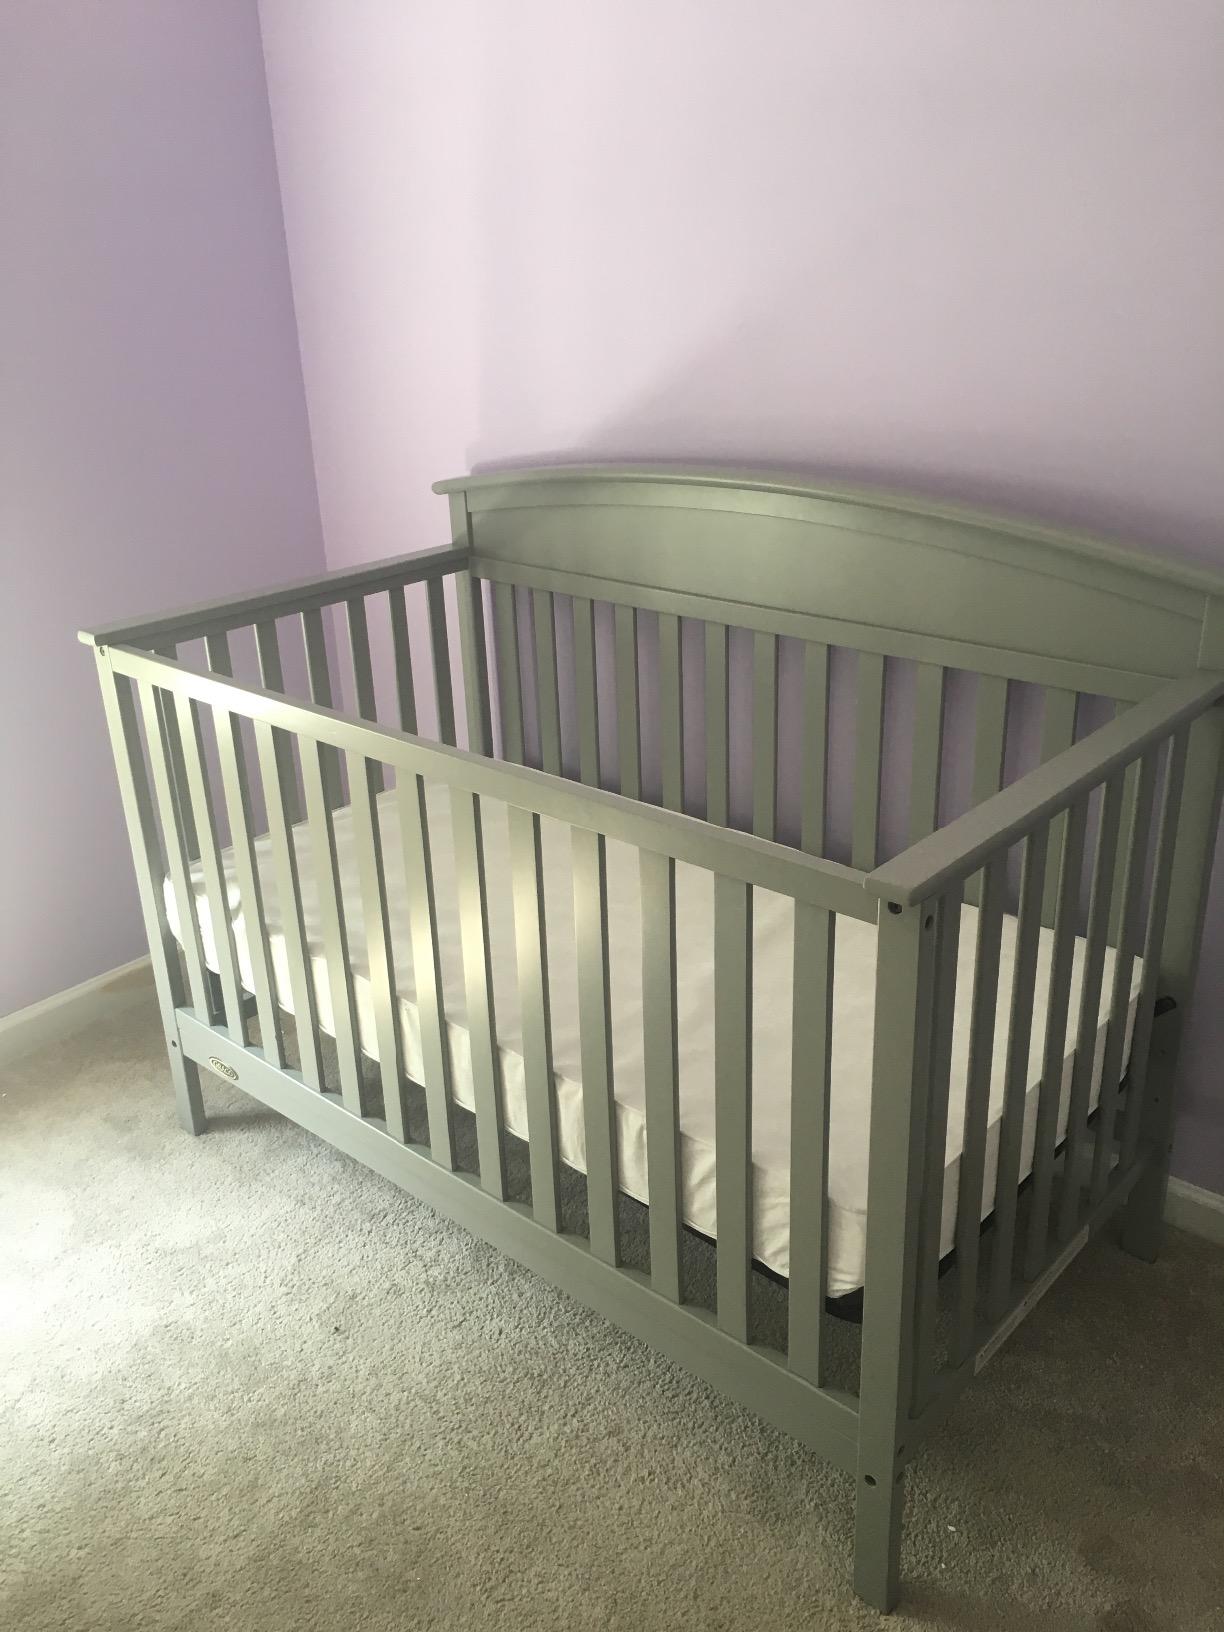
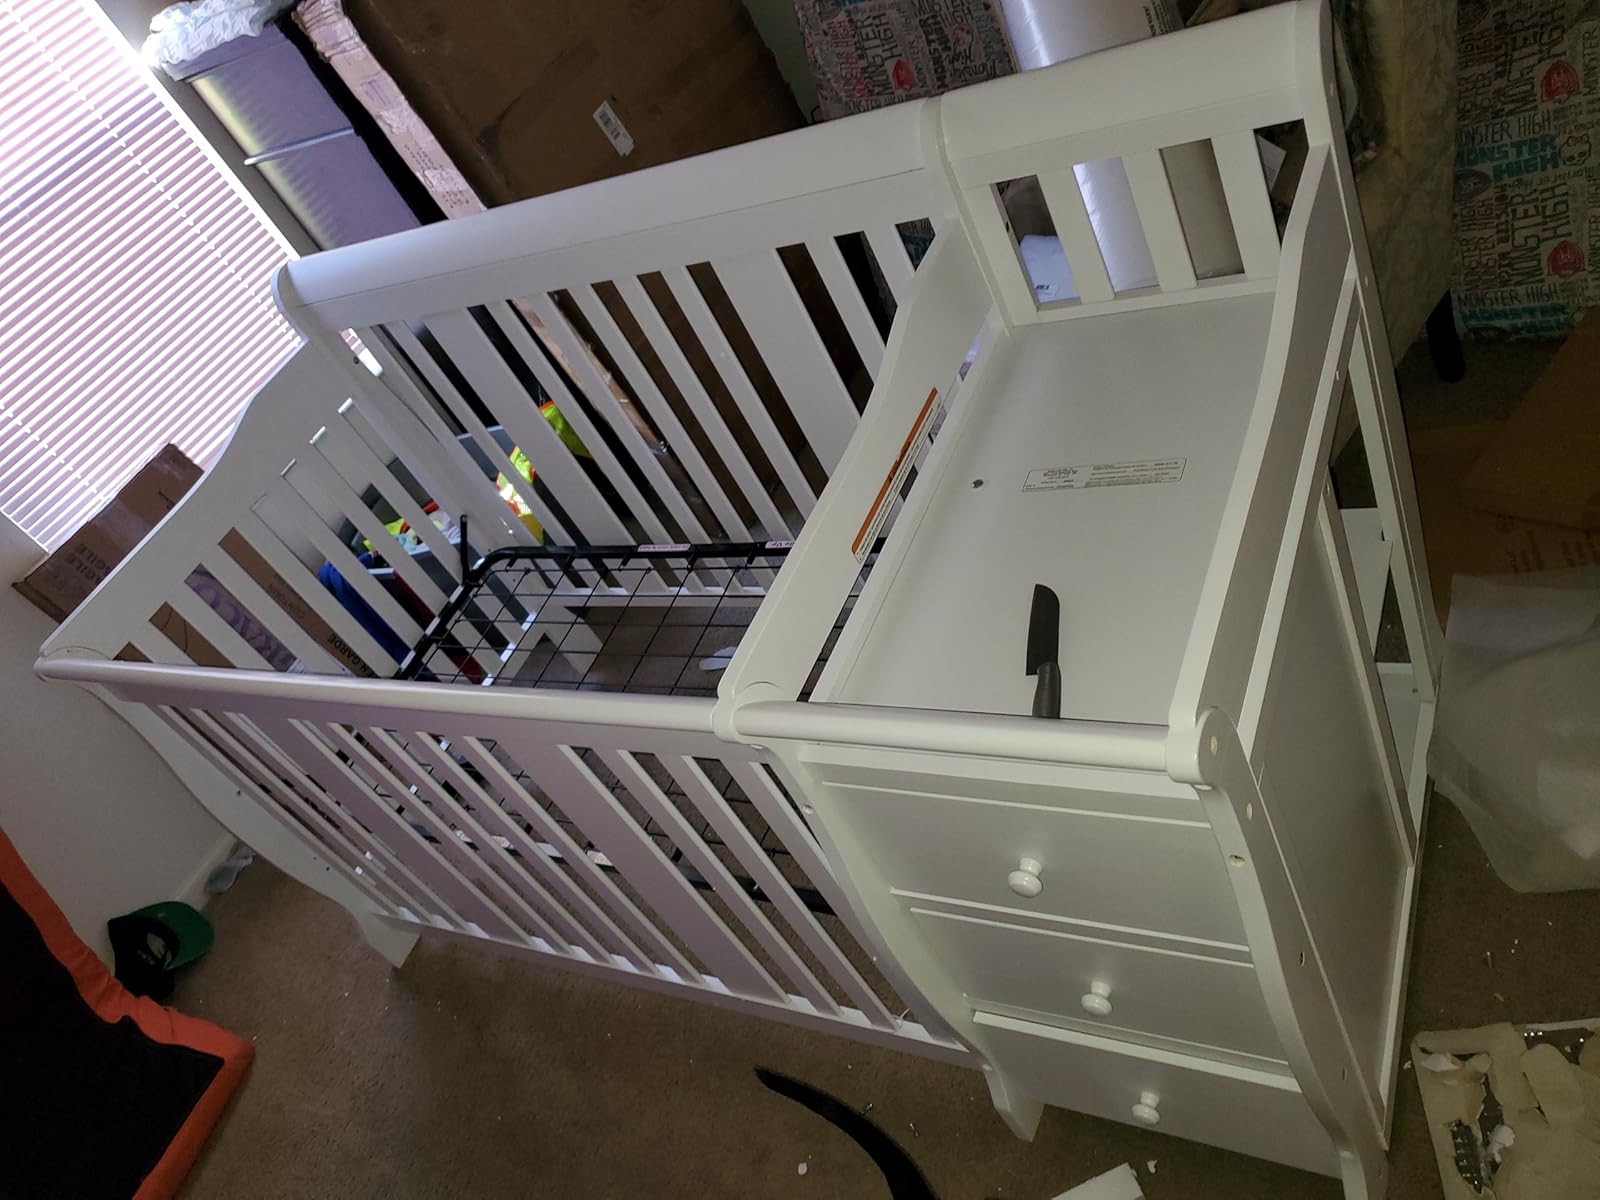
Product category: products_crib
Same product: no